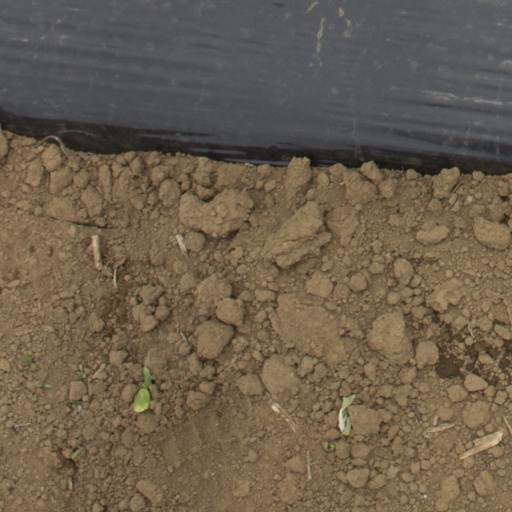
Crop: Jerusalem artichoke